British Military Administration (Somaliland)

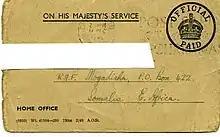
A voting registration card in Mogadishu during the British military administration (1949).

During the Second World War, Britain occupied Italian Somaliland and militarily administered the territory as well as British Somaliland. Faced with growing Italian political pressure inimical to continued British tenure and Somali aspirations for independence, the Somalis and the British came to see each other as allies. The first modern Somali political party, the Somali Youth Club (SYC), was subsequently established in Mogadishu in 1943; it was later renamed the Somali Youth League (SYL). The SYL evolved into the dominant party, and had a moderate ideology. The league was also the organization primarily behind the Somali independence movement. The Hizbia Digil Mirifle Somali (HDMS) party served as the principal opposition to the right, although its platform was generally in agreement with that of the SYL.